The Shadow

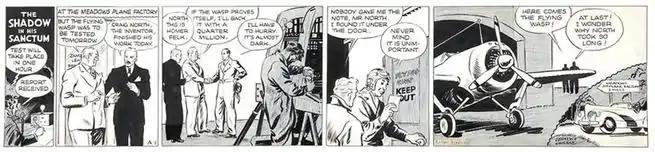
Walter Gibson's and Vernon Greene's "The Shadow" (August 12, 1940).

"The Shadow" has been adapted for comics a number of times during his long history; his first was on June 17, 1940, as a syndicated daily newspaper comic strip offered through the Ledger Syndicate. The strip's story continuity was written by Walter B. Gibson, with plot lines adapted from the Shadow pulps, and the strip was illustrated by Vernon Greene.